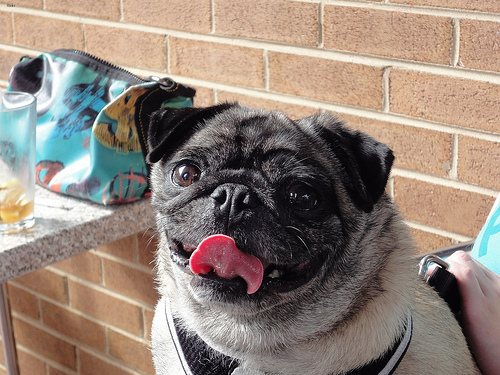
Animal: dog
Breed: pug